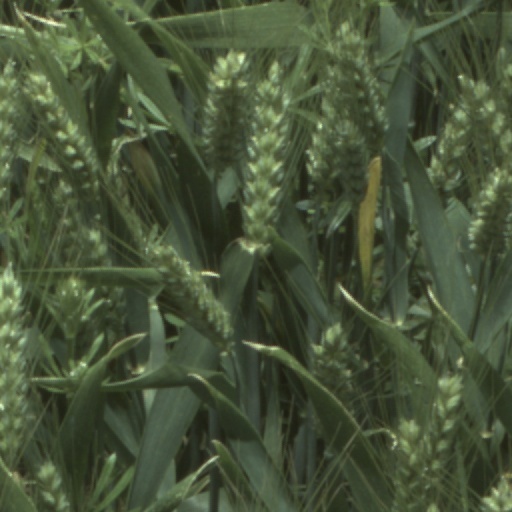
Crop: wheat